Rudolf Stang

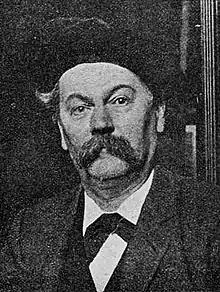

Rudolf Stang (26 November 1831, Düsseldorf - 2 January 1927, Boppard), was a German engraver and etcher associated with the Düsseldorfer Malerschule.